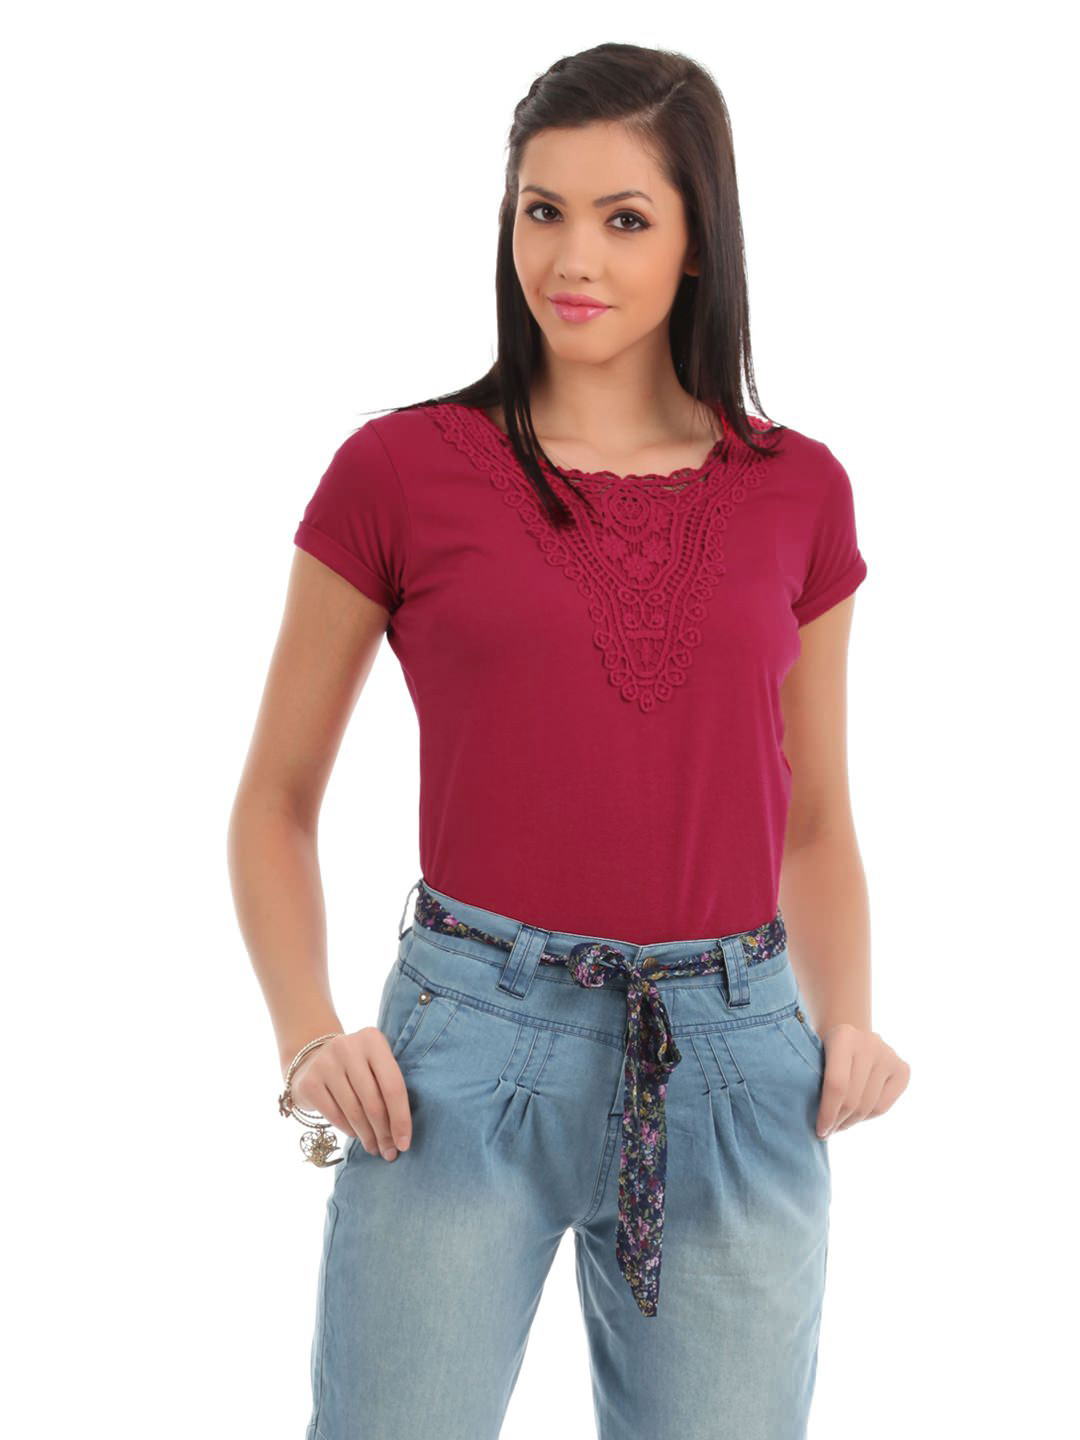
Elle Women Dark Pink T-shirt
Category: Apparel / Topwear / Tshirts
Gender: Women
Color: Pink
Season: Summer 2012
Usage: Casual